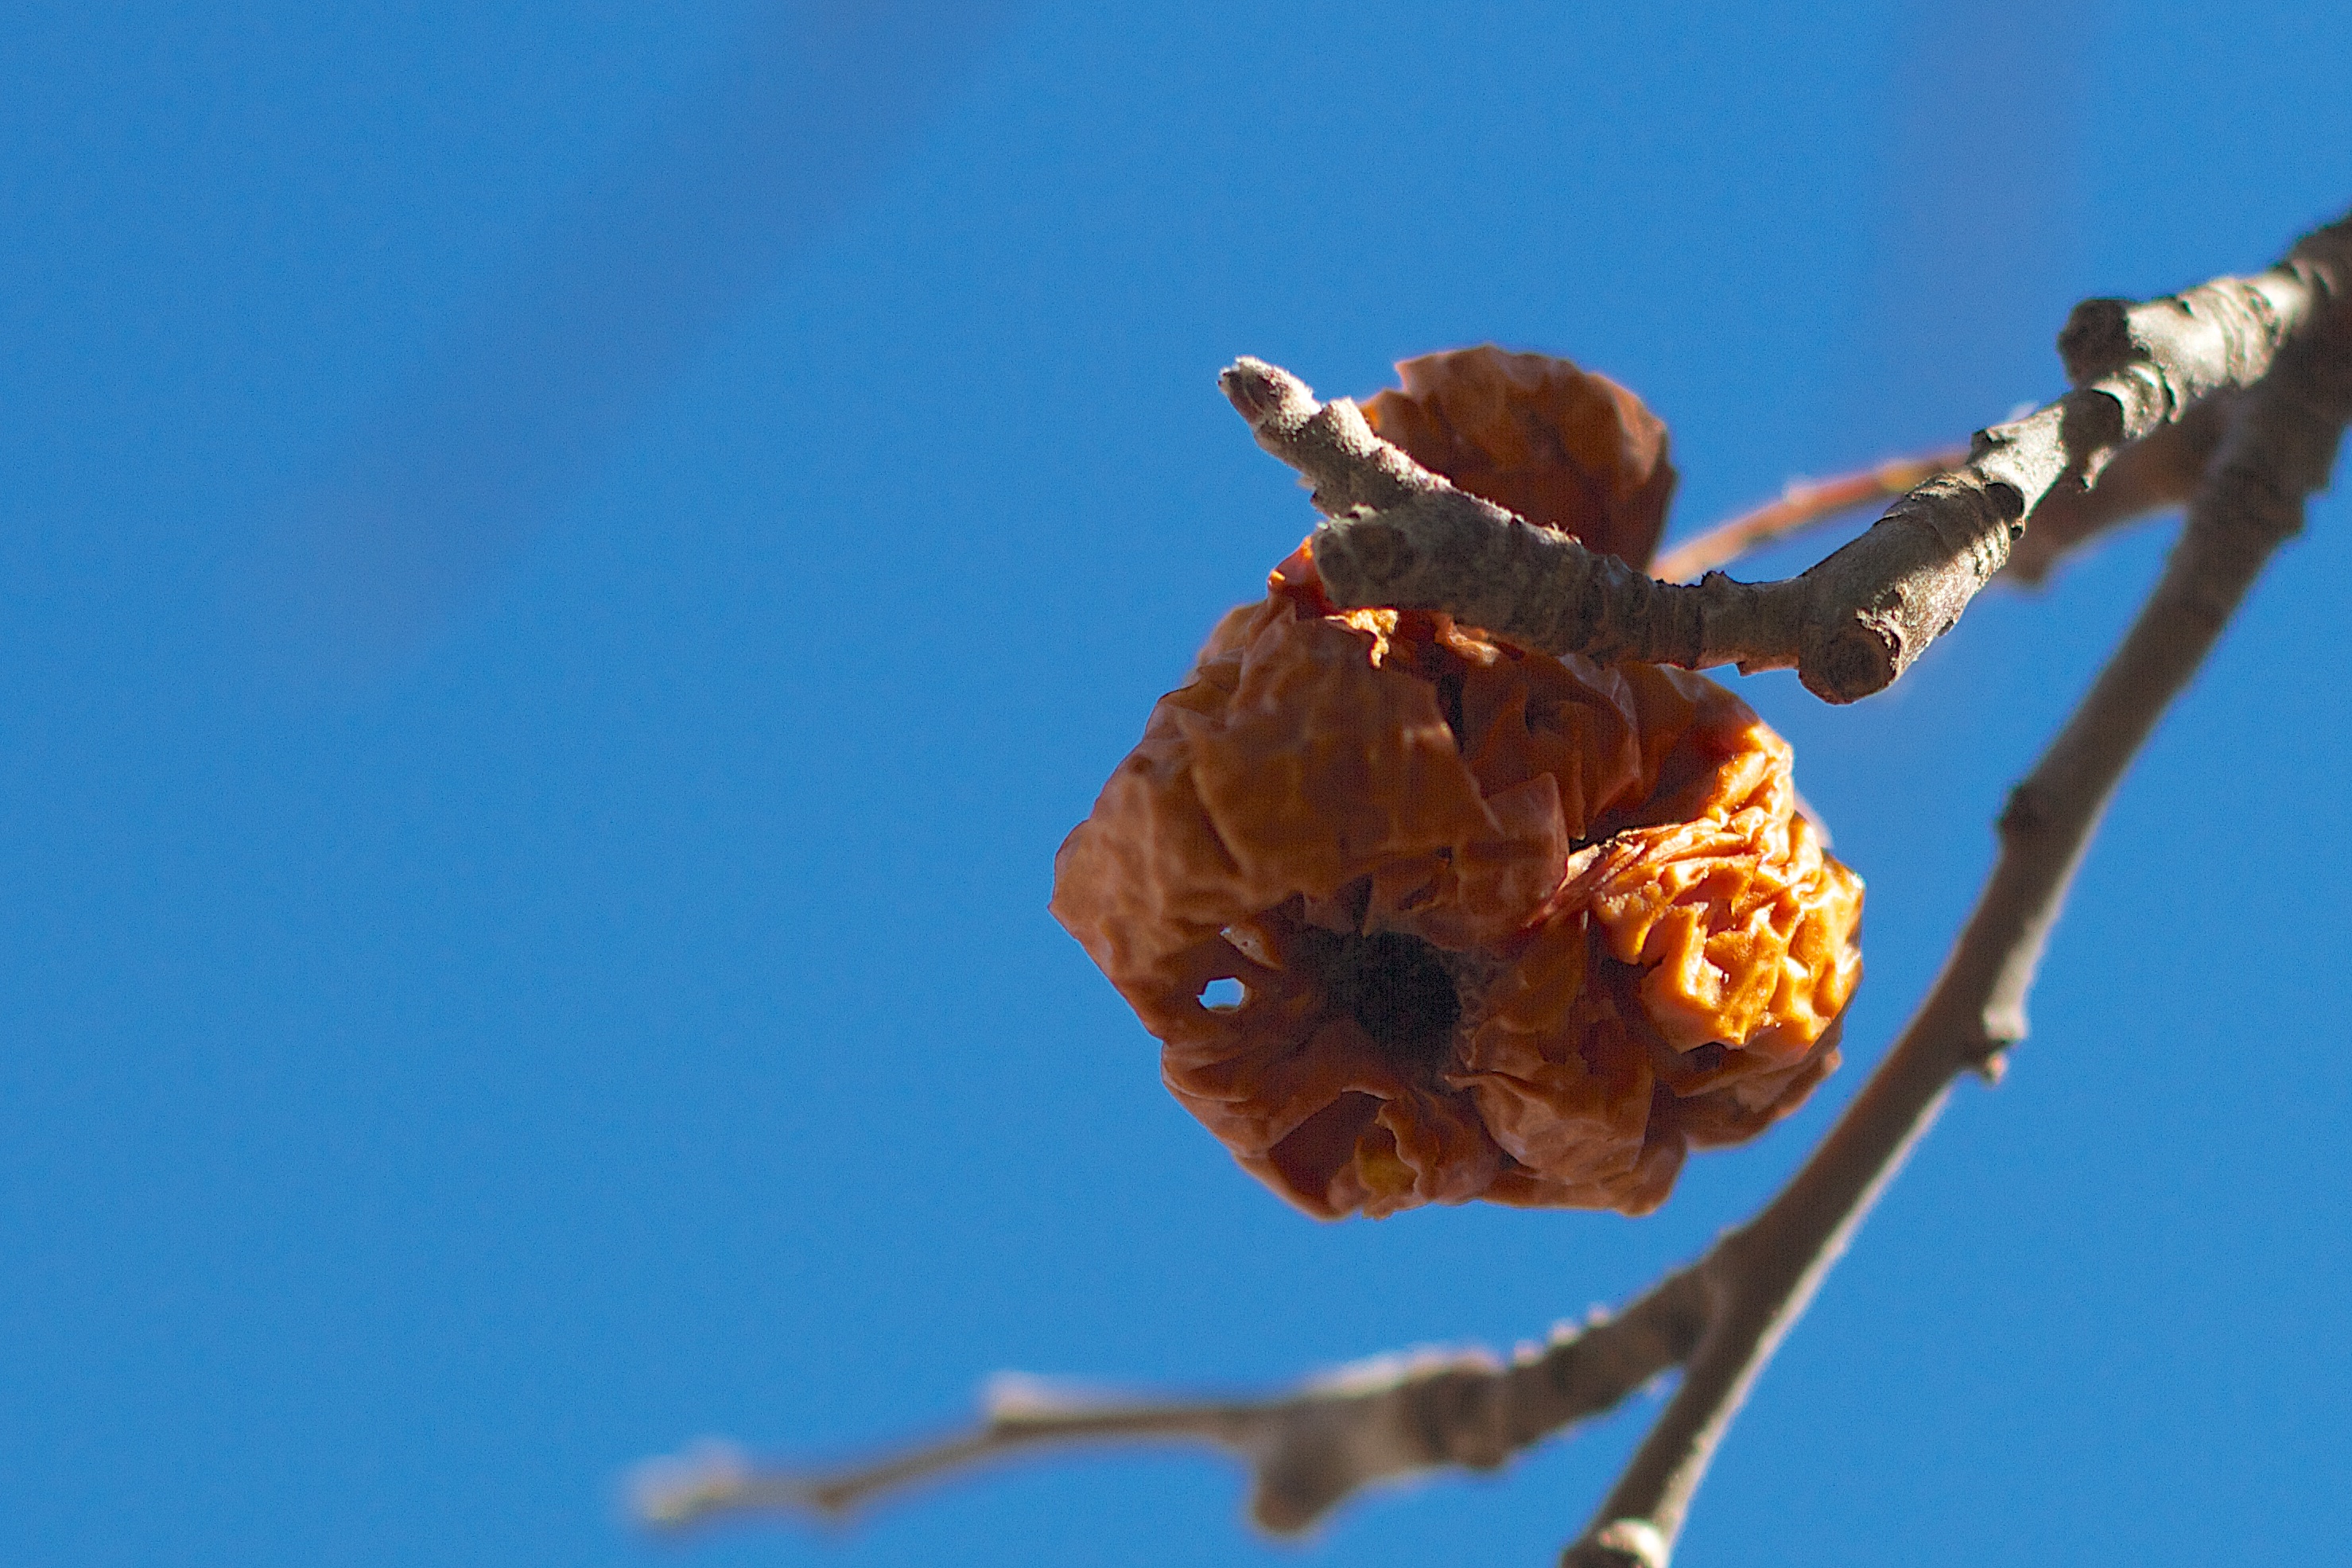
branch, plant, leaf, flower, produce, insect, flora, fauna, invertebrate, macro photography, plant stem